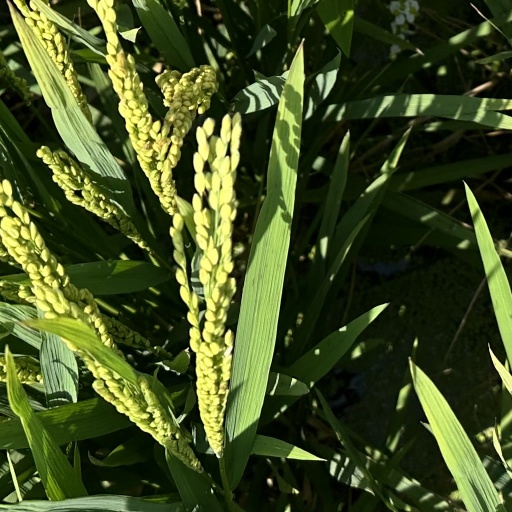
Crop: rice